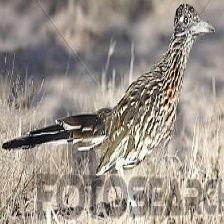
Species: ROADRUNNER
Scientific name: GEOCOCCYX